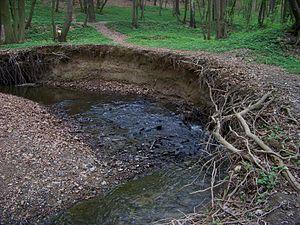
L'avulsion est l'abandon d'un lit de rivière au profit d'un nouveau tracé. Cela désigne également par ce biais la « force subite par laquelle un fleuve ou une rivière enlève une partie considérable et reconnaissable d'un champ riverain et la porte vers un champ inférieur ou sur la rive opposée ». Cela peut survenir à la suite d'un effondrement provoquant de nouvelles pentes.